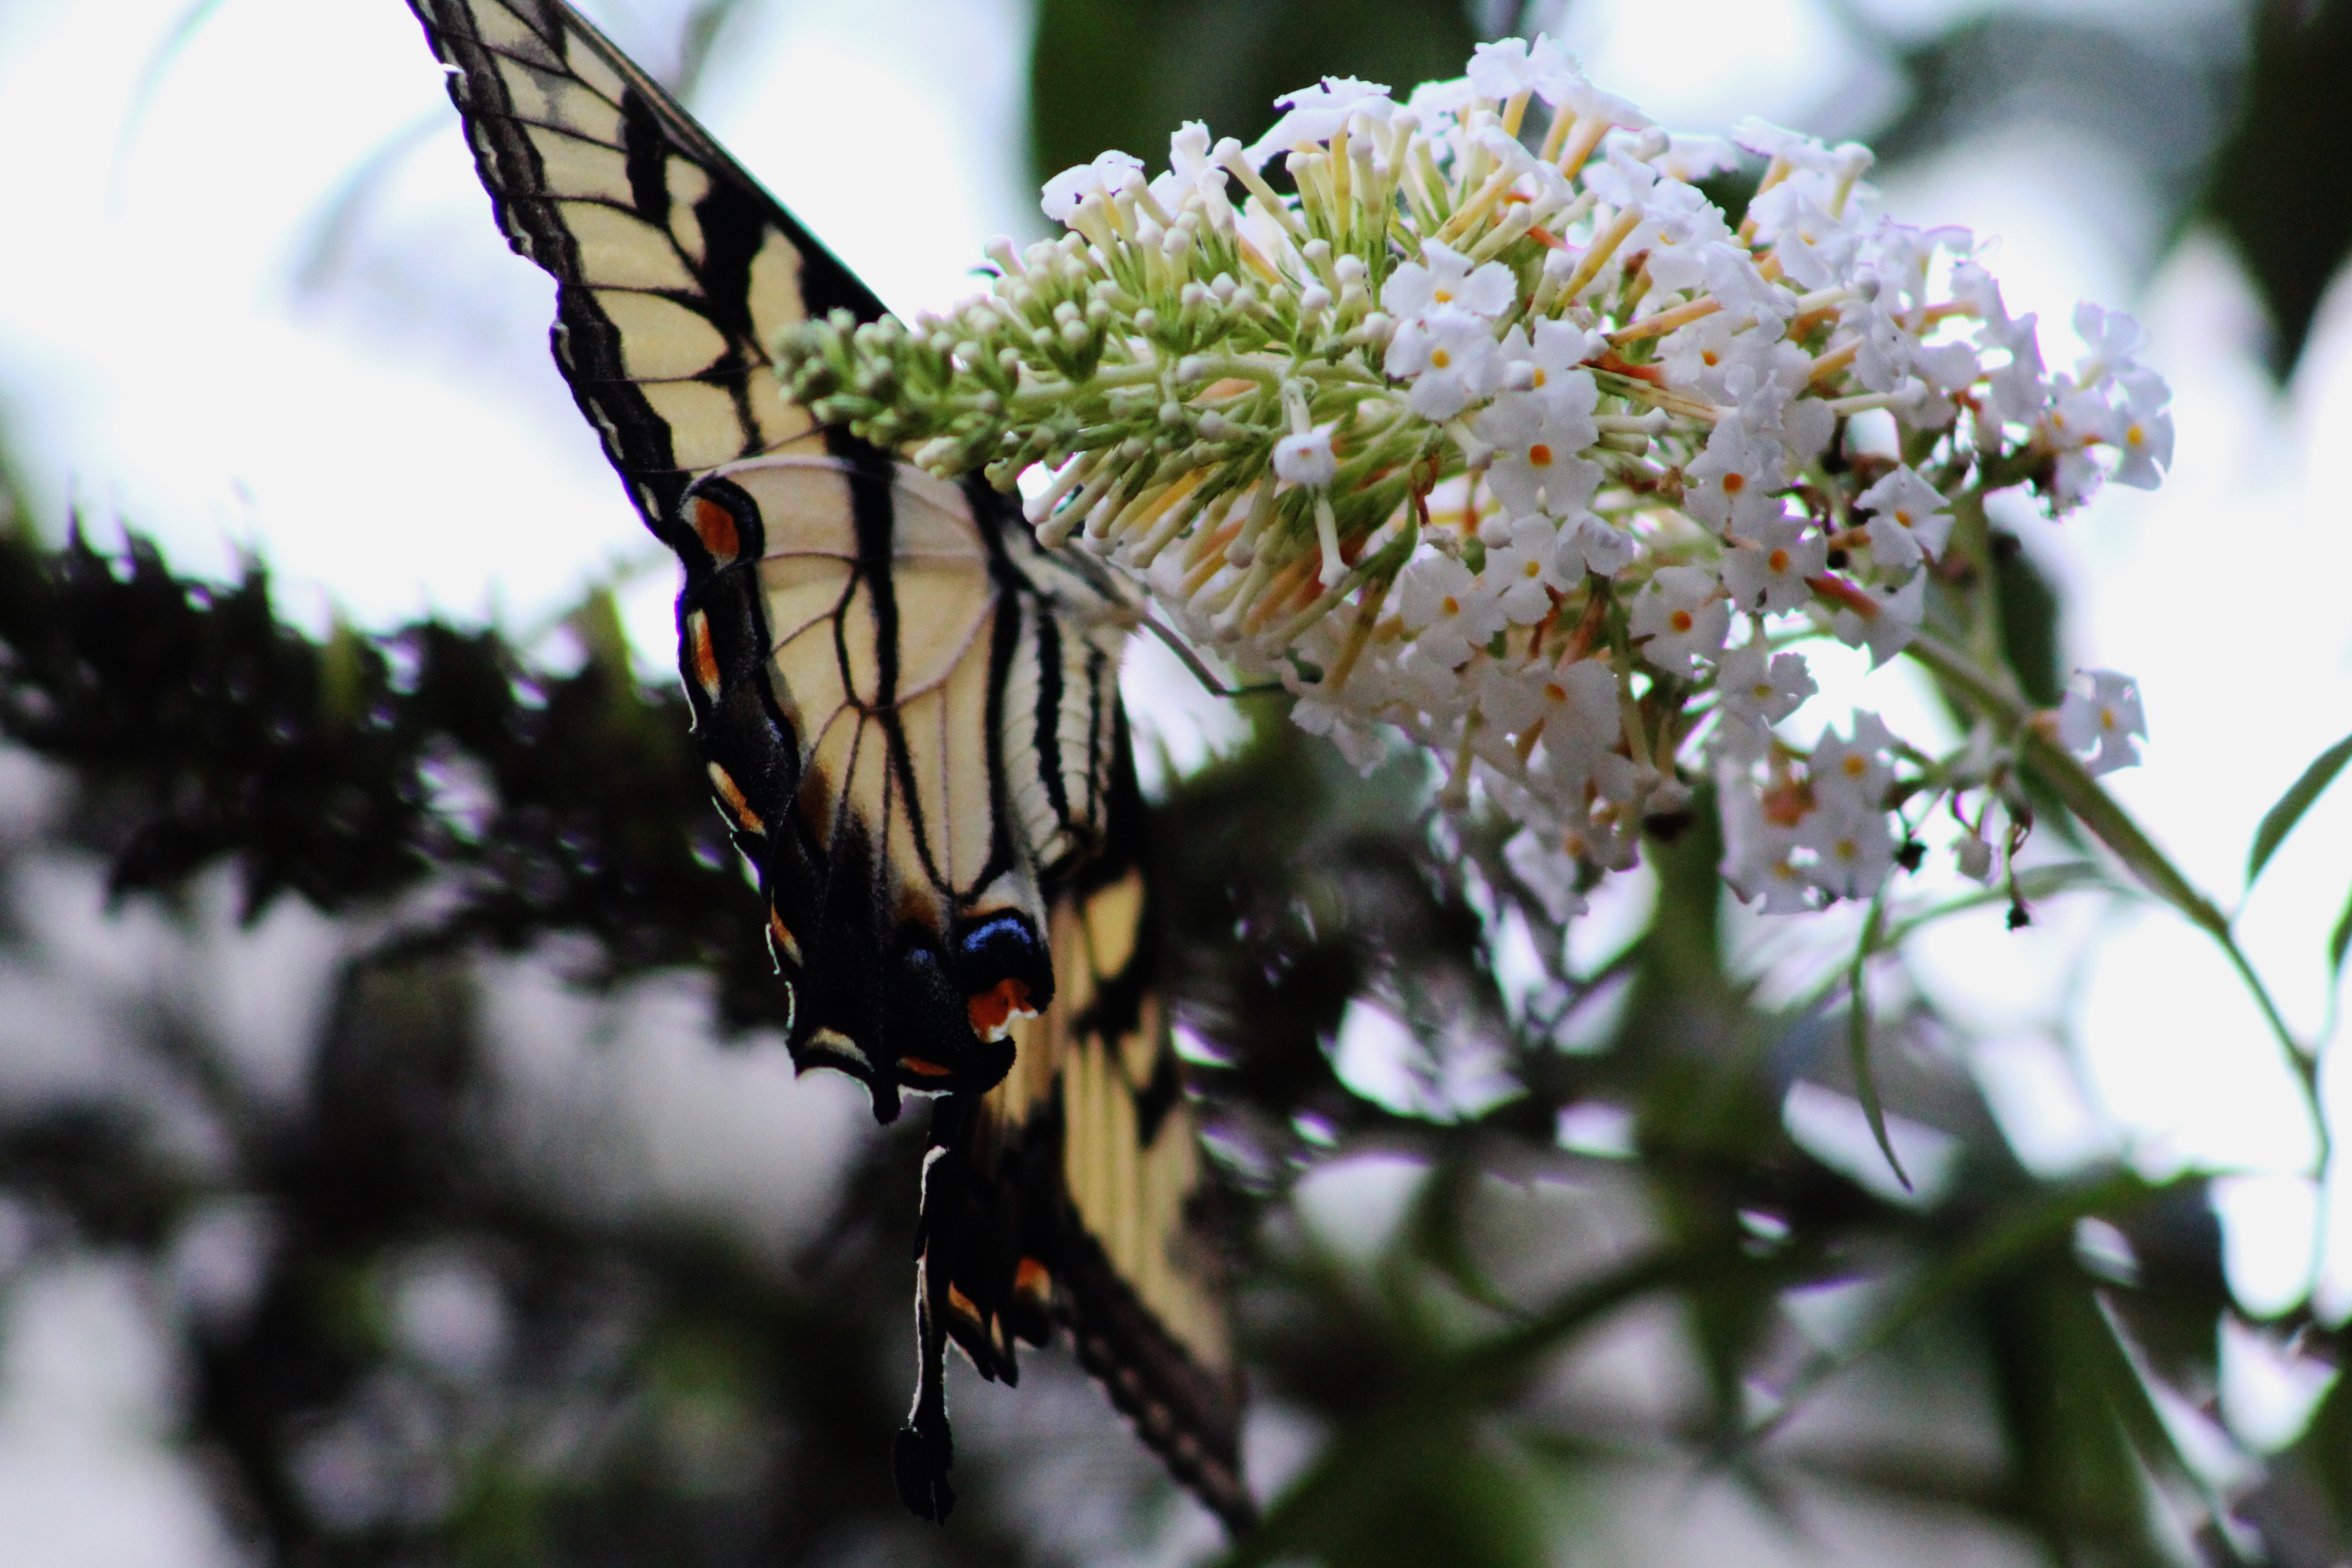
nature, branch, blossom, flower, wildlife, spring, insect, botany, butterfly, flora, fauna, invertebrate, close up, nectar, macro photography, arthropod, membrane winged insect, moths and butterflies